Spanish–Ottoman wars

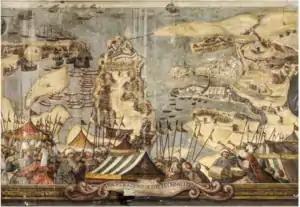
Great Siege of Malta (1565)

On the Portuguese theater, the Ottomans became allies of Bahadur Shah's Gujarat Sultanate and Ahmad ibn Ibrahim al-Ghazi's Adal Sultanate with the main goal to continue the Mamluk Egypt–Portuguese conflicts and develop its naval and economic power on the recently conquered Suez Port. So, in 1538 an Ottoman-Egypt expeditionary force led by Hadım Suleiman Pasha was sent to Diu to help Guajarats and stablish Ottoman influence on Indian Ocean, but they were defeated by Portuguese India militia (although they conquered Ottoman Yemen at the return of the expedition). Then the Portuguese sent Estêvão da Gama to lead a military expedition to Suez in 1541 with the main goal to crush the Red Sea's Ottoman fleet (the main Turkish navy that served to intervene on Indian Ocean), although initially victory at the Battle of Suakin, however it ended that campaign in a militar Stalemate that was politically favorable for Ottomans (the Portuguese withdrew from Egypt after Attack on Jeddah and Battle of Suez due to stagnation) but economically favorable for Portuguese as the Muslim trade in Red Sea was blocked from Gulf of Aden (and the Portuguese were capable to raid there like in the Battle of El Tor, even launched an intervention in the Ethiopian–Adal War, although being crushed initially on the Battle of Massawa). Despite the recent failures, the corsair Piri Reis, famous for developing a very accurate Nautical Map of the World, was turned into "Hind Kapudan-ı Derya" (grand admiral of the Ottoman Fleet in the Indian Ocean) to led campaigns in the Red Sea and Persian Gulf (taking advantage of the recent Ottoman conquest of Basra). Also at 1541 succeeded the Fall of Agadir, a big defeat in which the Saadians expelled Portuguese Empire from Agadir (Morocco), and in consequence, king John III ordered the evacuation of Portuguese positions at Azemmour and Safi (which were too expensive to maintain without Agadir) with the main goal to concentrate on building a more defensible position at Mazagão instead.